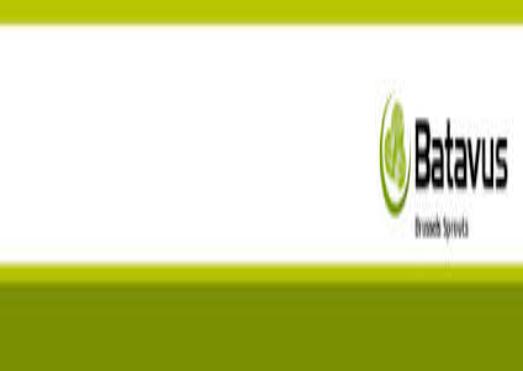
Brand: batavus
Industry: Transportation